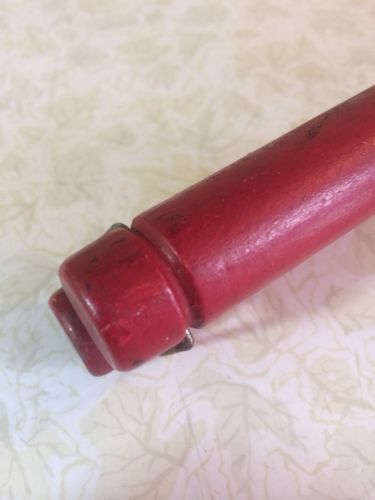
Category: toaster